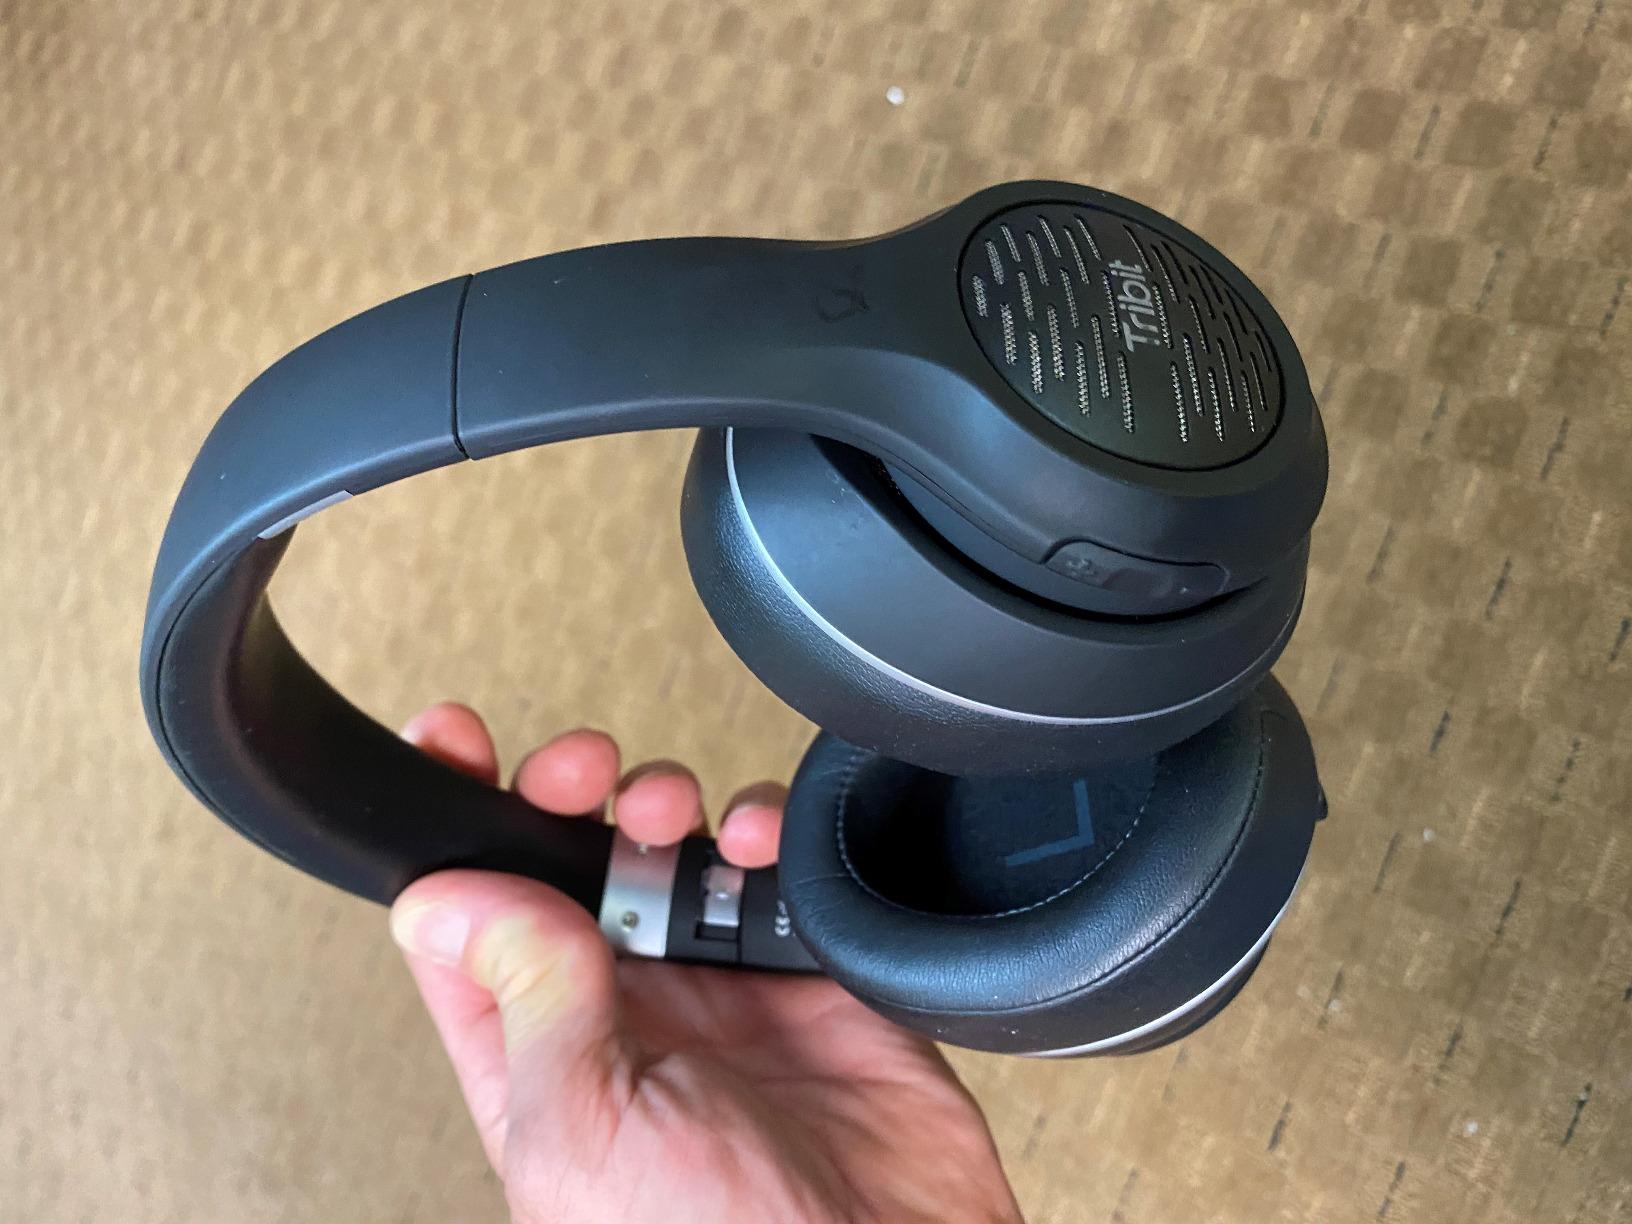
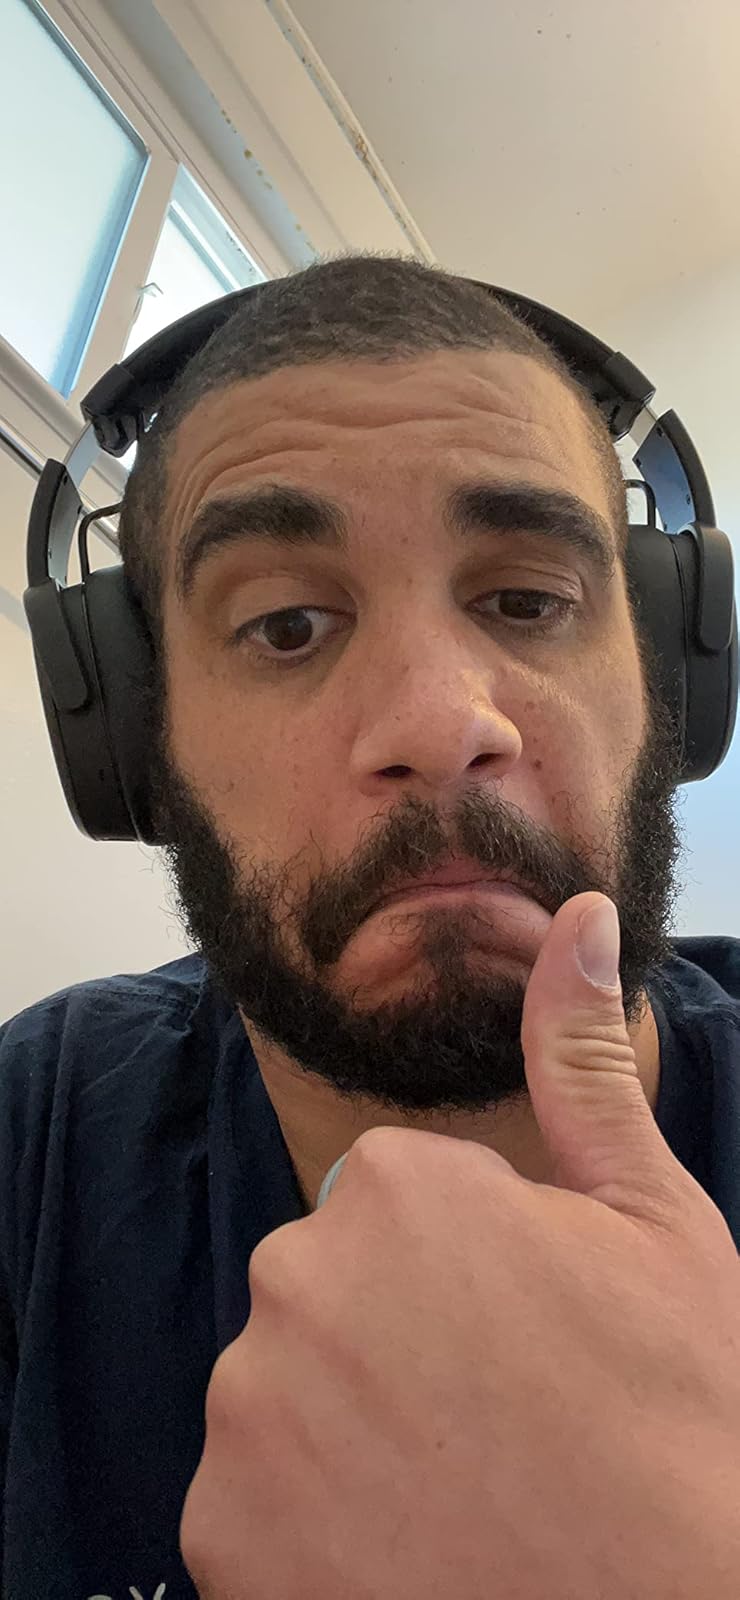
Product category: headphones
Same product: no